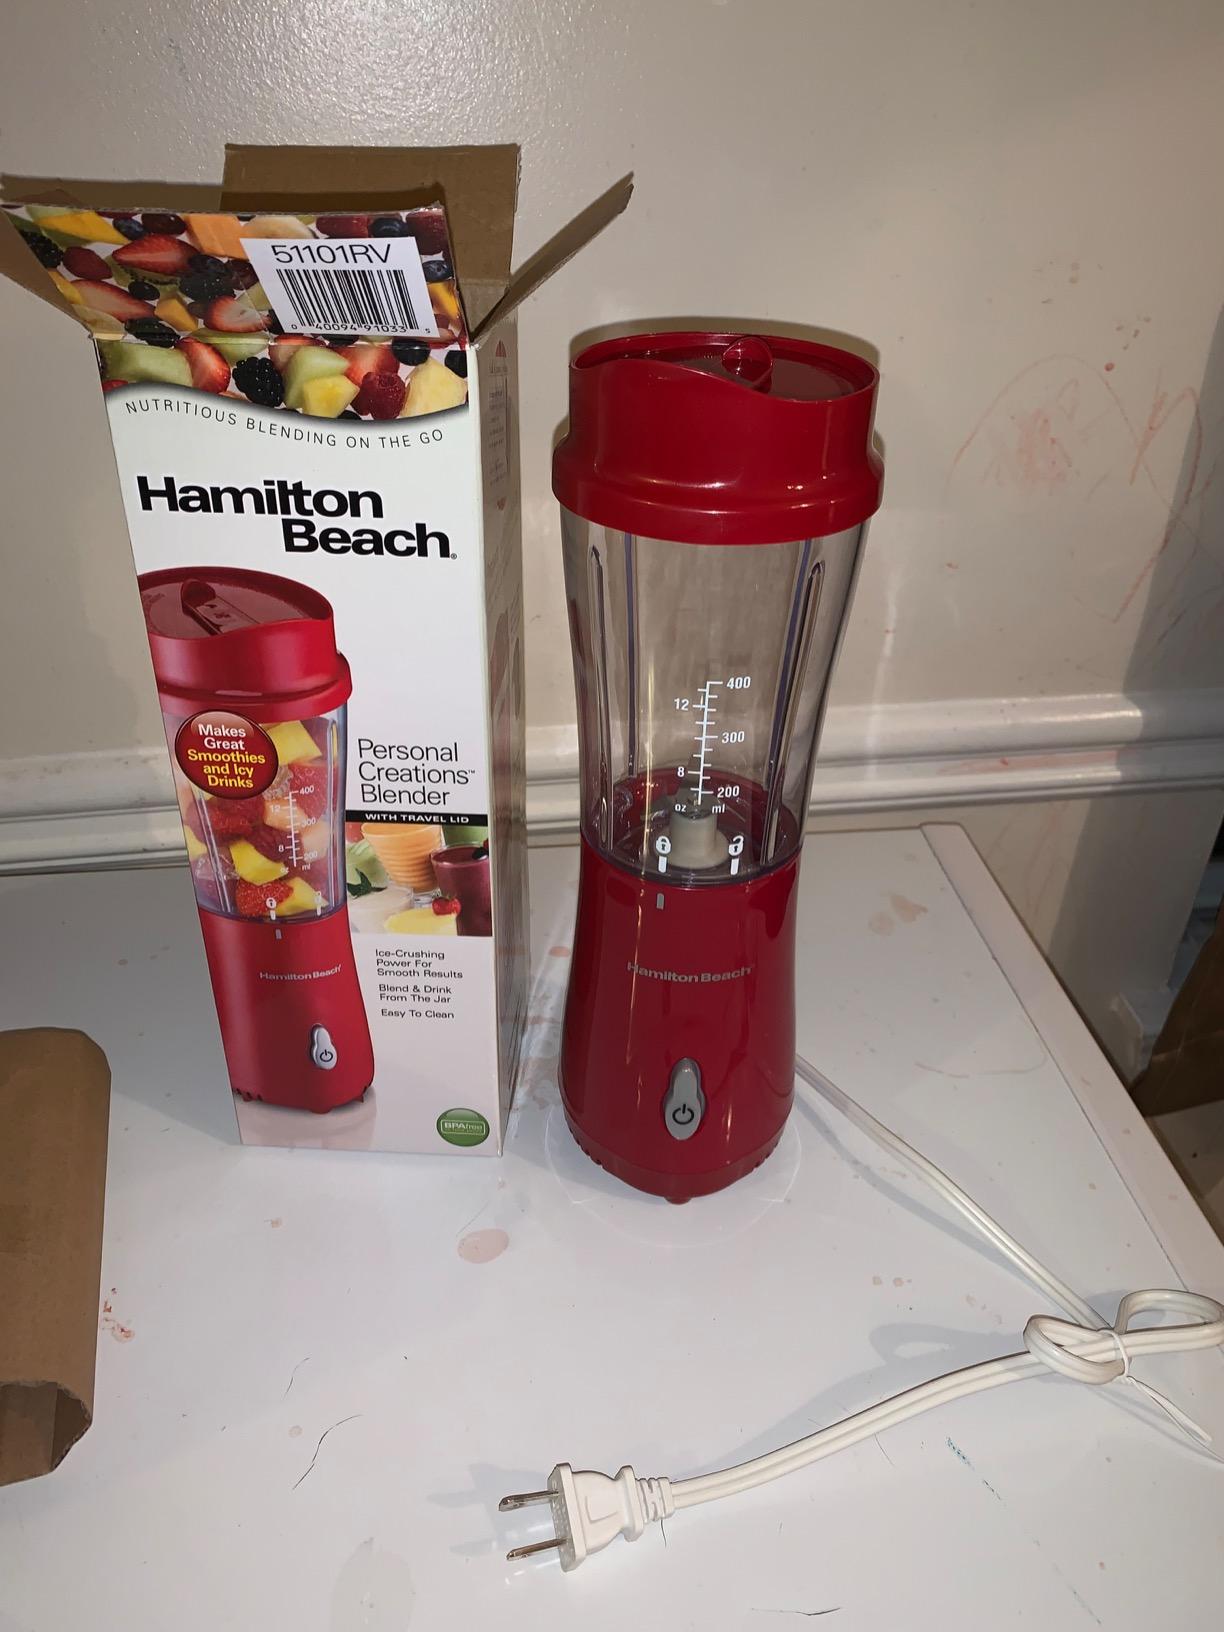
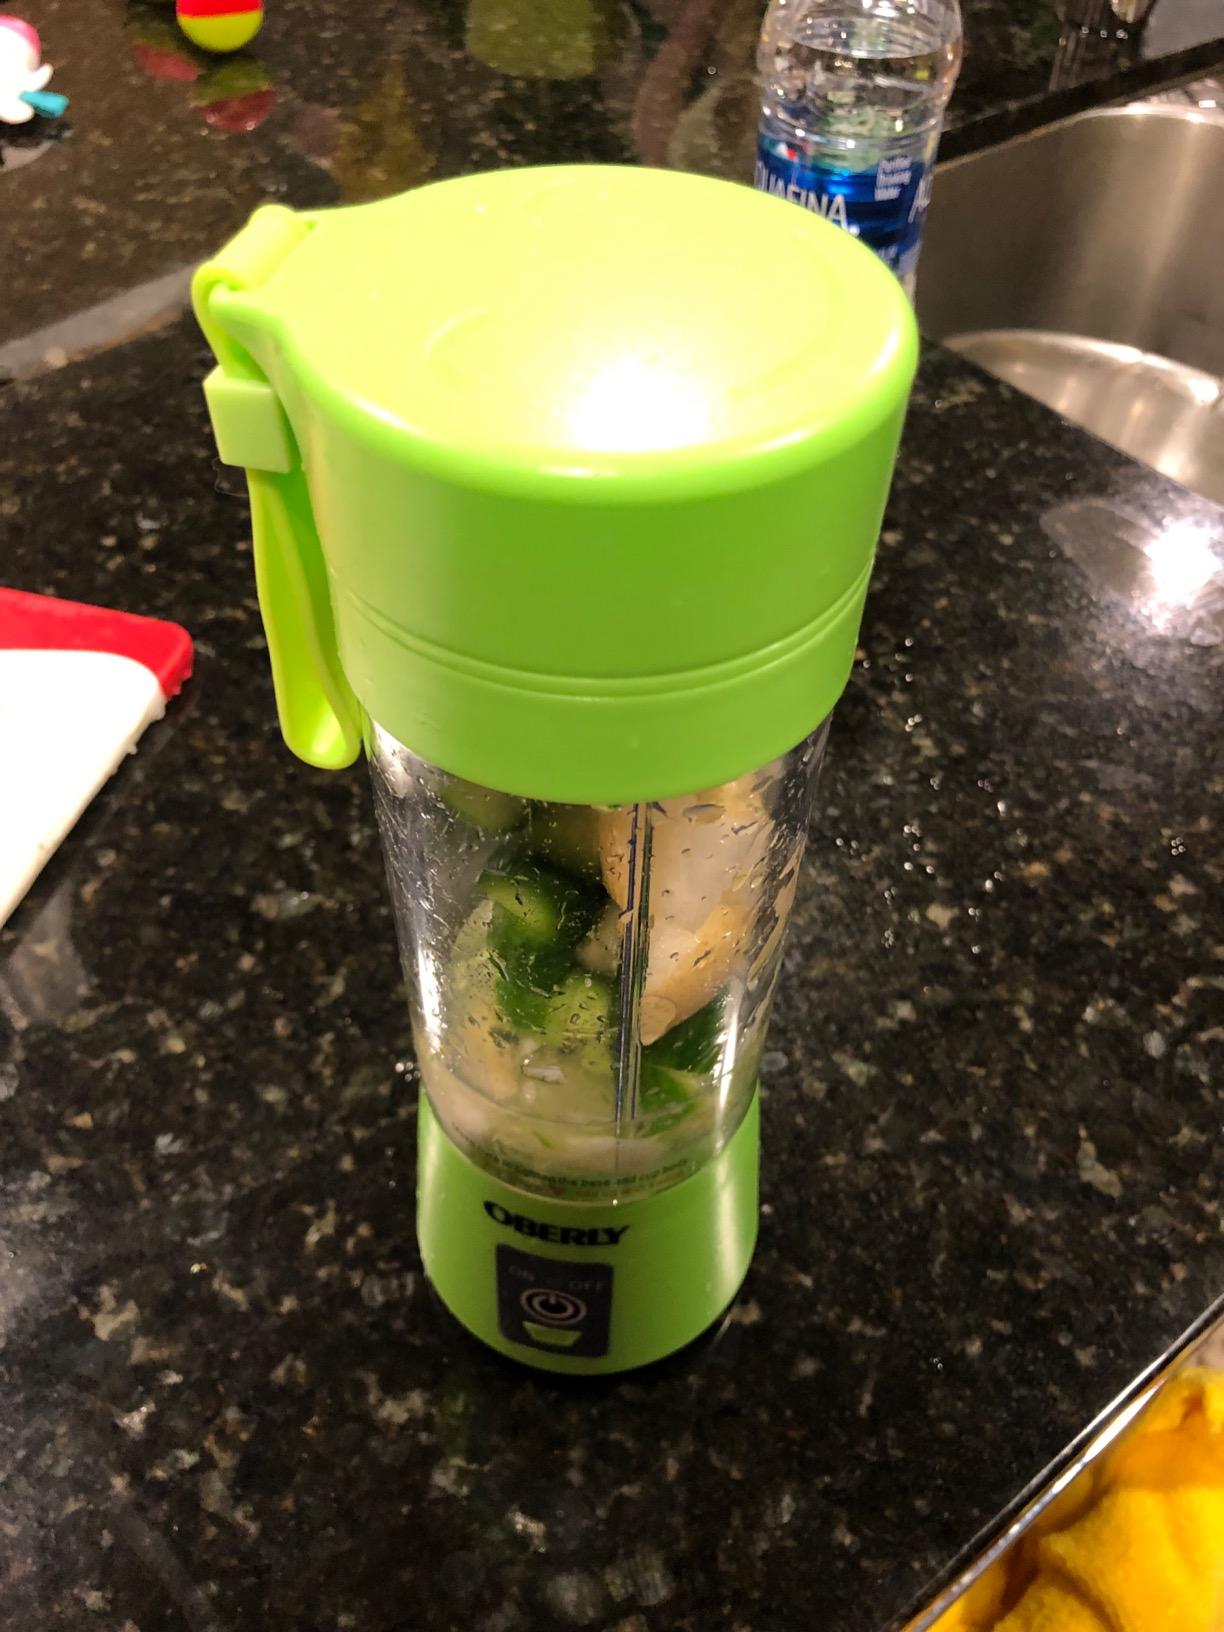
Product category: items_blender
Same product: no